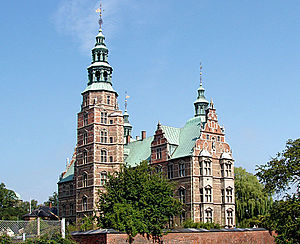
Turisme i Danmark
Rosenborg Slot i København.
Turisme i Danmark består hovedsageligt af folk fra de omkringliggende lande især Tyskland efterfulgt af Sverige, Norge og Holland, samt danskere på ferie i deres eget land. Turismen holder mere end 100.000 beskæftiget, og i 2013 omsatte turister for godt 87 mia. kr. i Danmark.